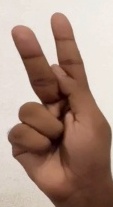
ASL sign: K